Lee Ki-je

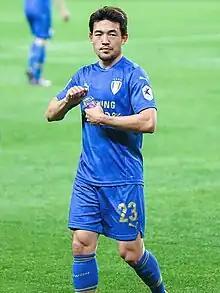
Lee with Suwon Bluewings in April 2022

Lee Ki-je (born July 9, 1991) is a South Korean professional footballer who plays as a left back and captains the K League 2 club Suwon Samsung Bluewings and the South Korea national team.